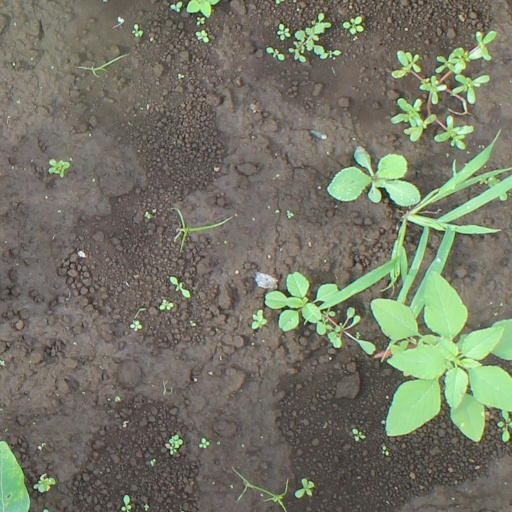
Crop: soybean